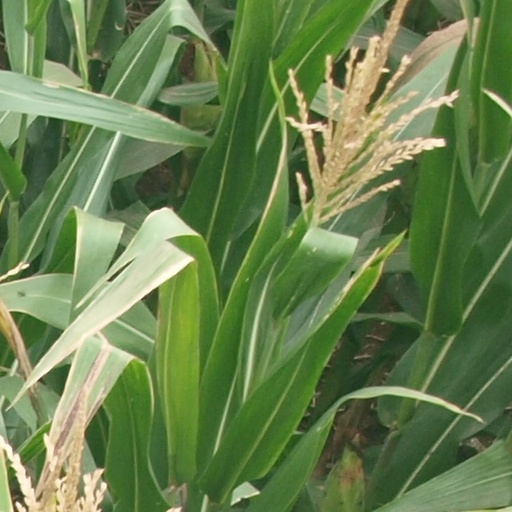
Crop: maize; corn